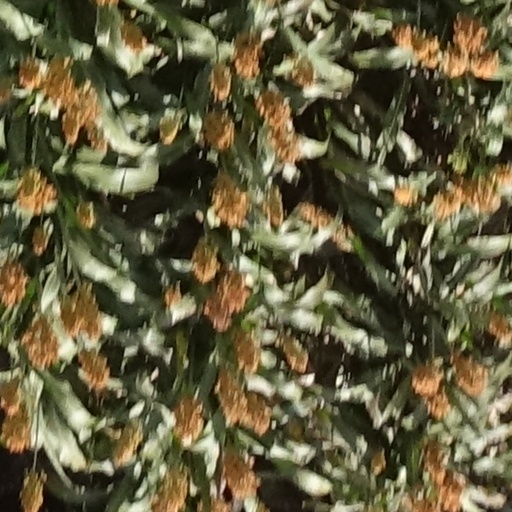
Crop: sorghum